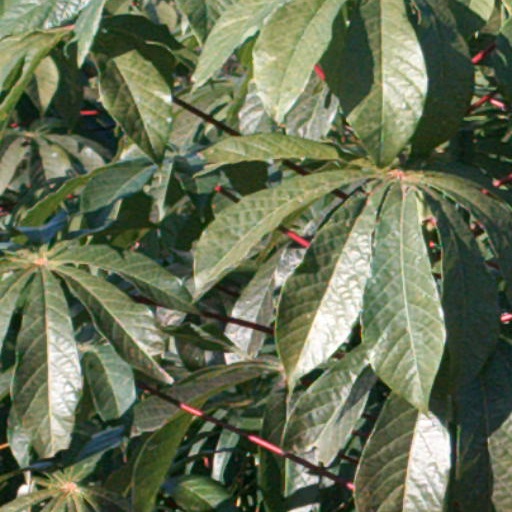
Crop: cassava